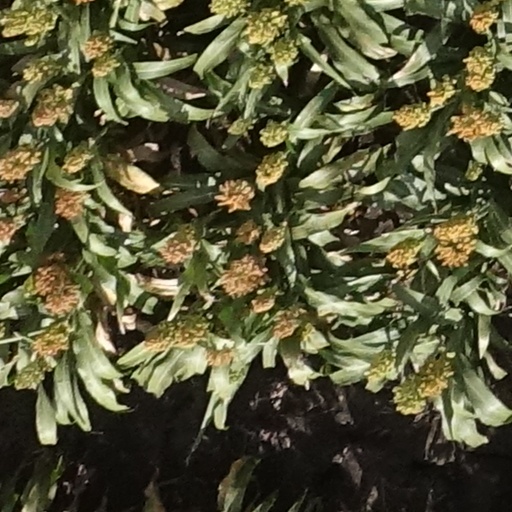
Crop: sorghum